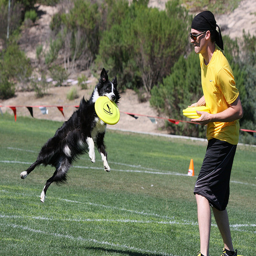
a boy playing catch with a frisbee in a field with a dog.
A man wearing sunglasses plays Frisbee with a dog.
The man is playing Frisbee with his dog on the field.
A black and white dog is catching a Frisbee in the air.
A black and white dog jumps up to grab a yellow frisbee.